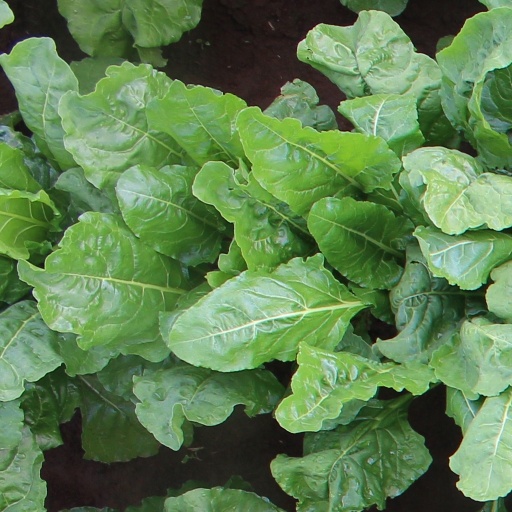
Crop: sugar beet